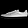
Label: Sneaker